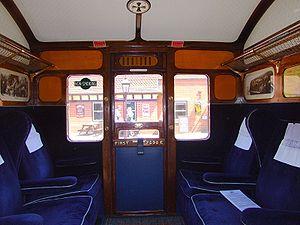
Dans un moyen de transport, la première classe est la classe la plus confortable et celle offrant généralement le plus de prestations. En outre, l'ambiance y est feutrée, la fréquentation élégante, et le calme y est préservé par une présence attentive du personnel de bord.